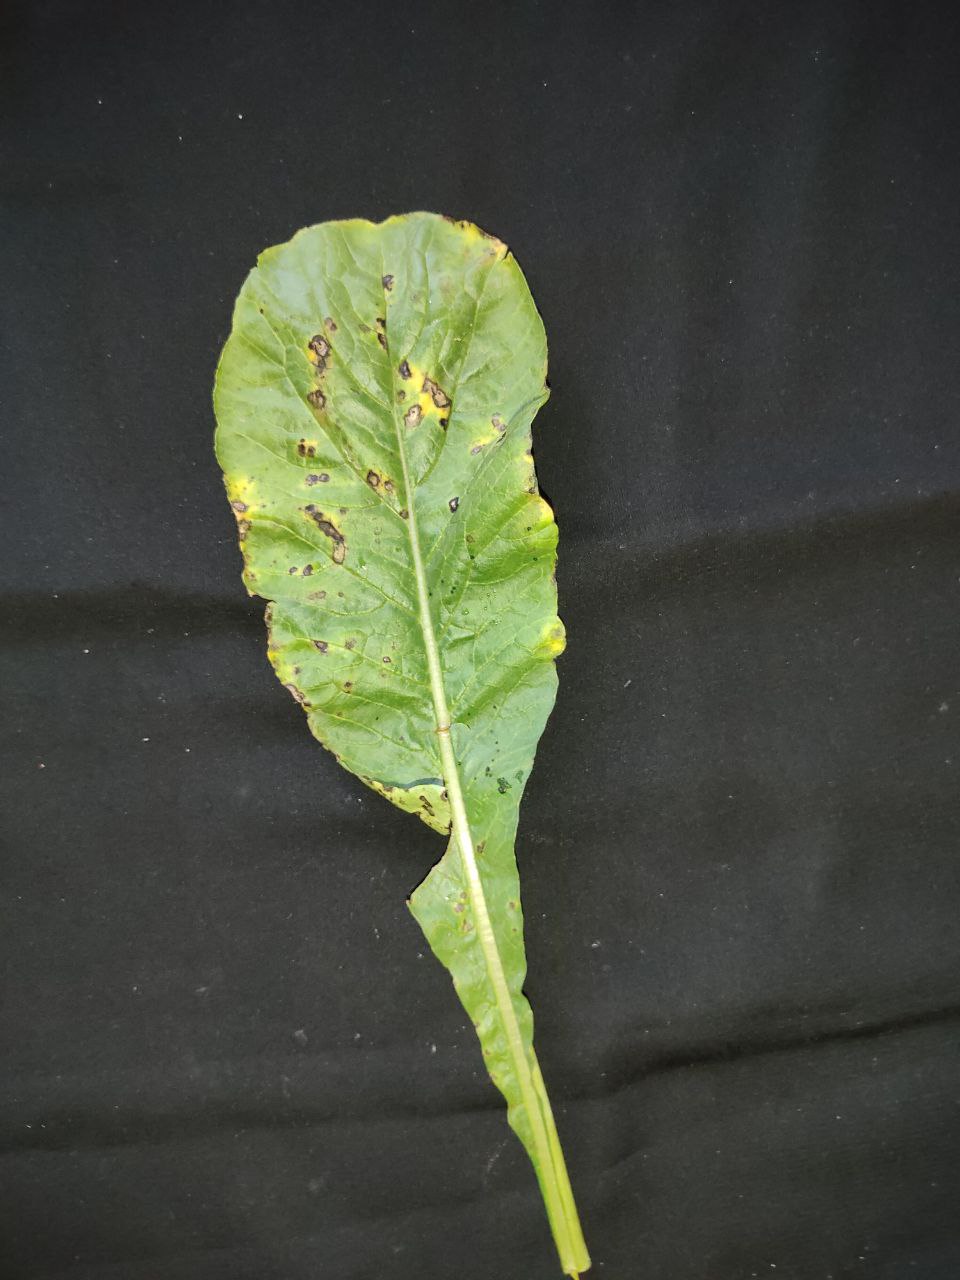
Label: Black leaf spot